Maternity clothing

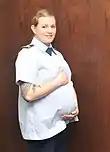
c. 2013 U.S. Coast Guard maternity

While women were integrated into the U.S. military in 1948, they were automatically discharged if they became pregnant. However, in the late 1970s it was decided that in order to keep women in an all-volunteer armed forces the military needed to change its policy regarding pregnancy. Following complaints that pregnant women dressed in civilian clothing undermined morale, between 1978 and 1980 the armed forces began to issue military maternity outfits. Writing about her experience working on the Armed Forces History Collections at the Smithsonian National Museum of American History, museum expert Bethanee Bemis wrote (in 2011):